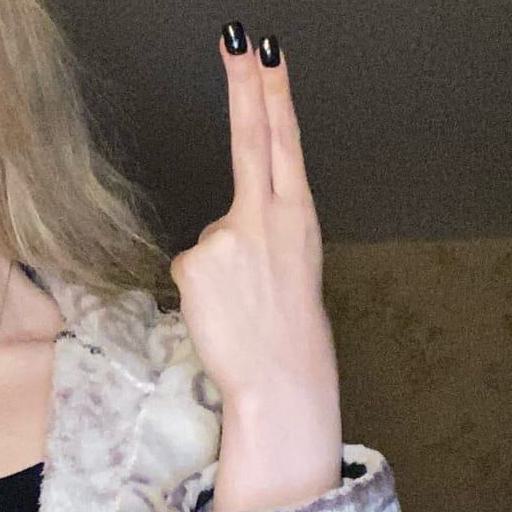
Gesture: two_up_inverted